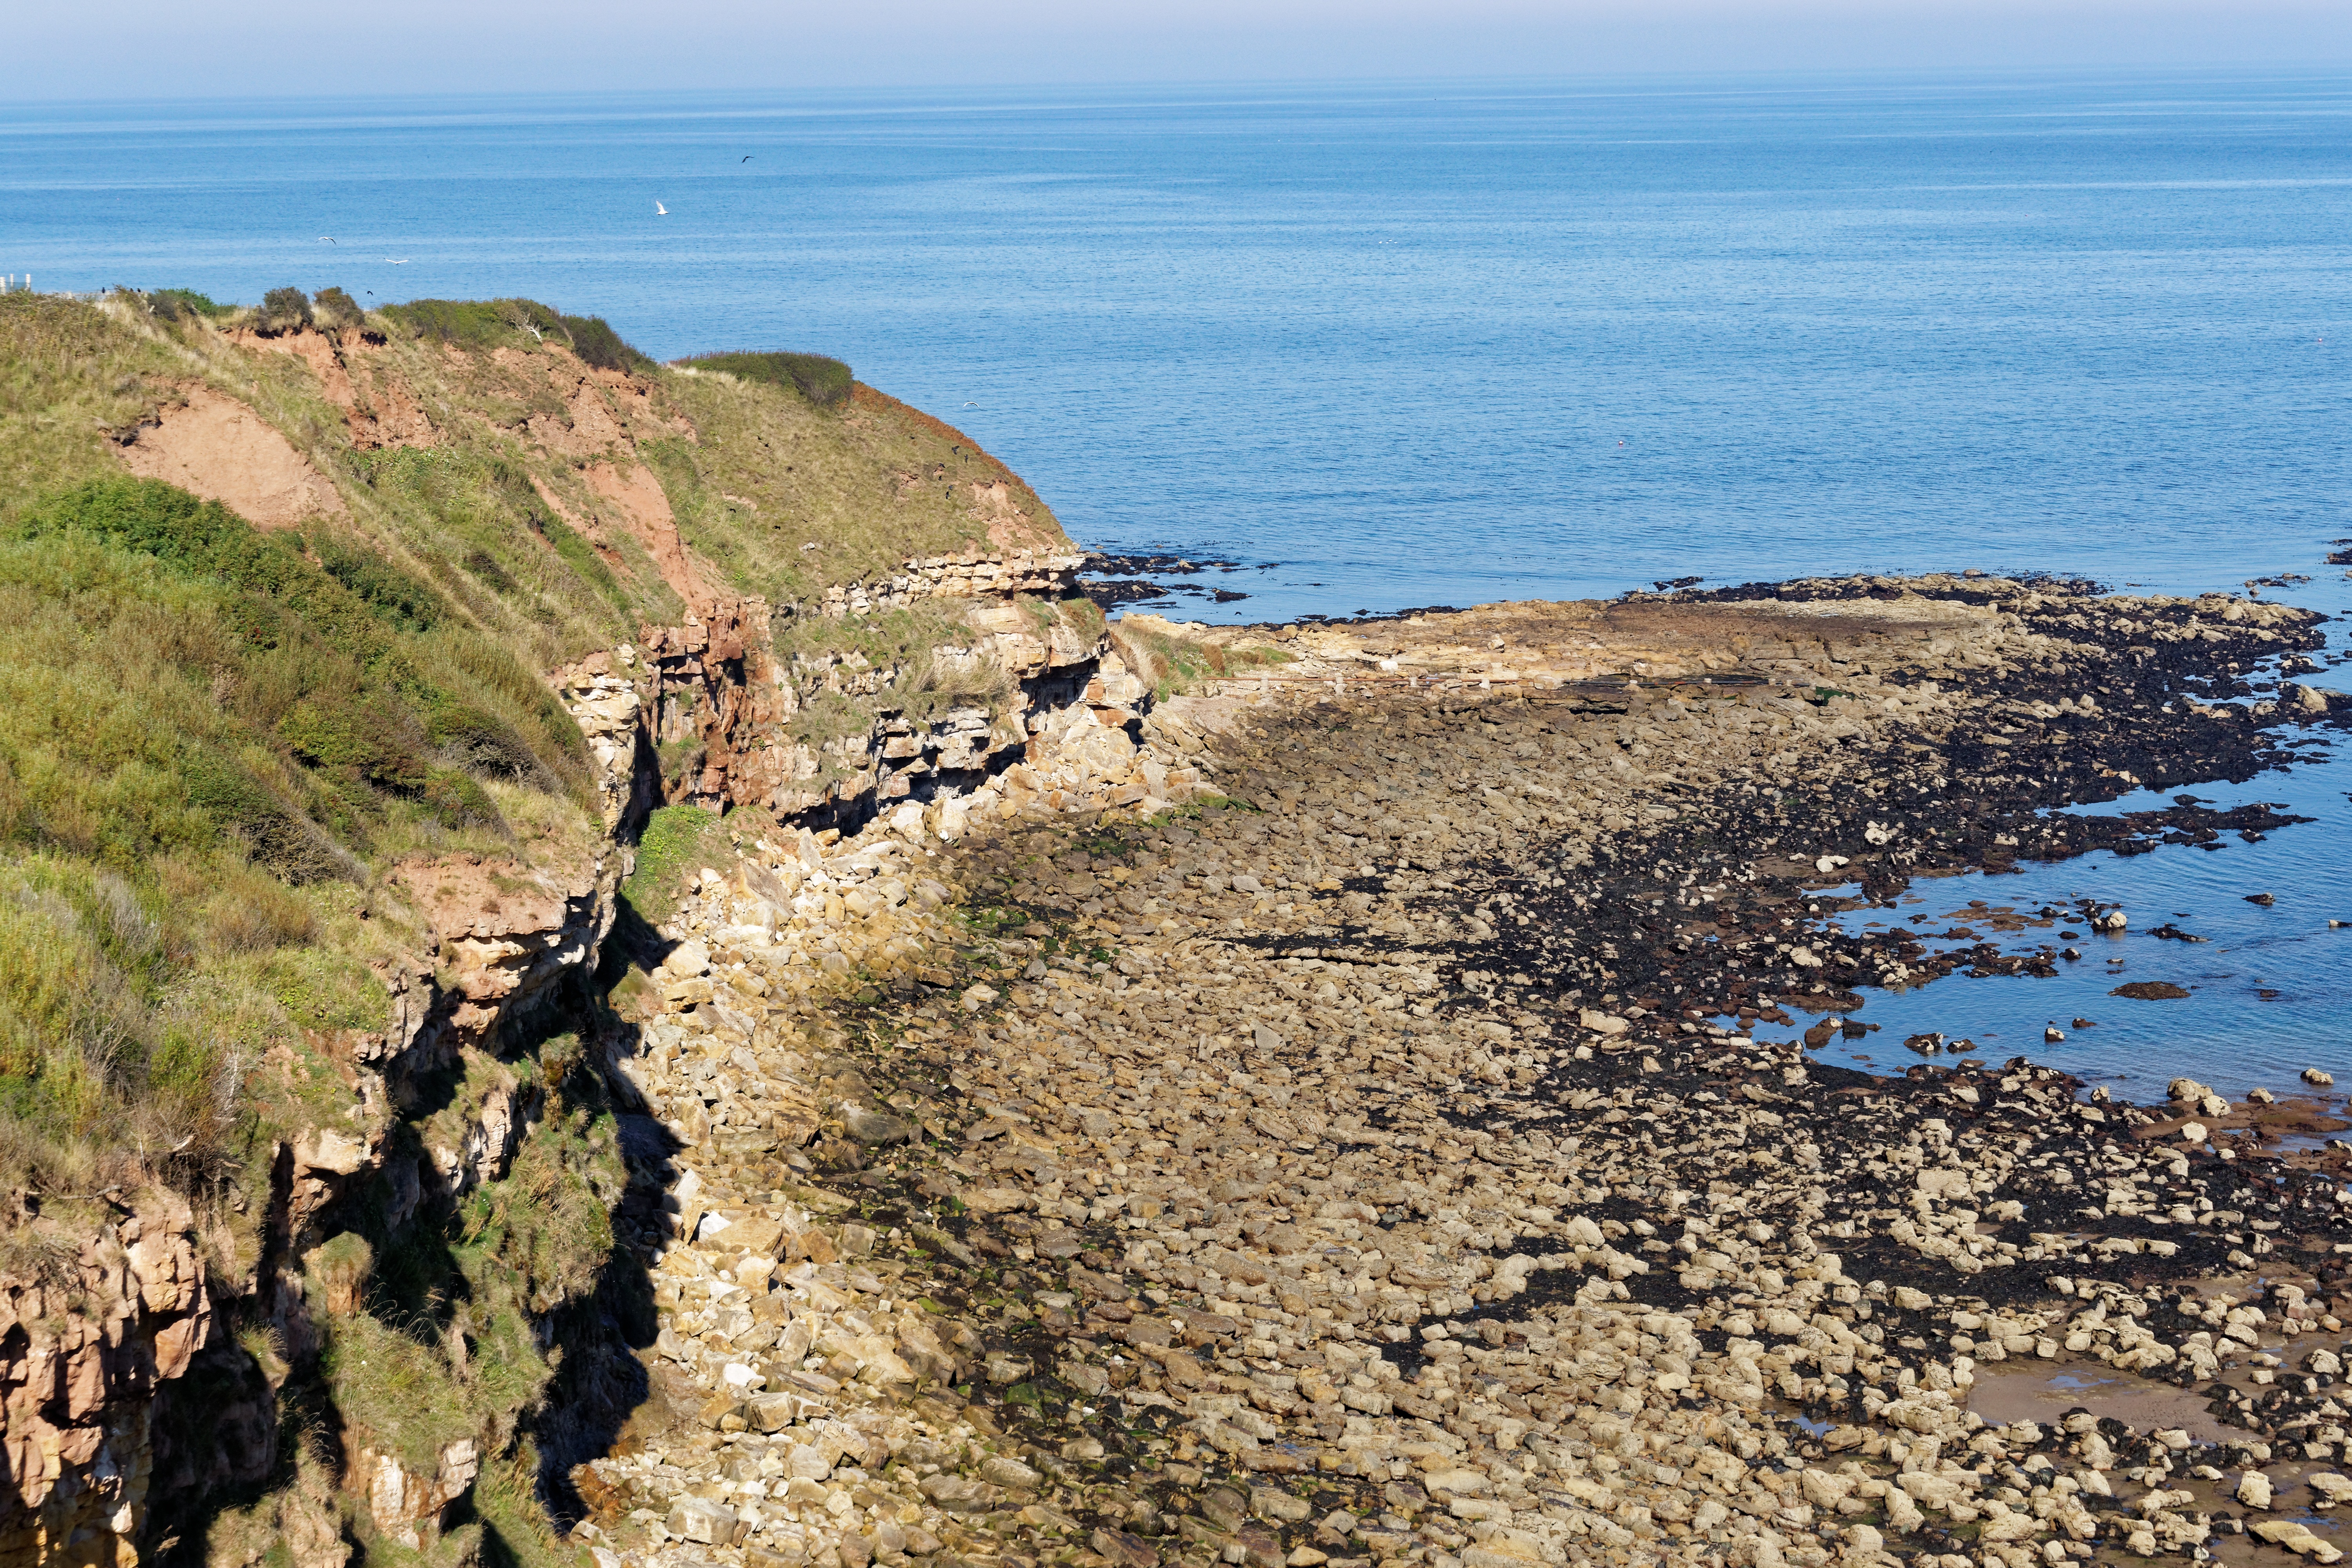
beach, landscape, sea, coast, water, nature, outdoor, sand, rock, ocean, sky, shore, coastal, coastline, shoreline, cliff, seaside, tranquility, cove, scenic, seascape, scenery, bay, blue, seashore, terrain, body of water, geology, scene, cape, seaview